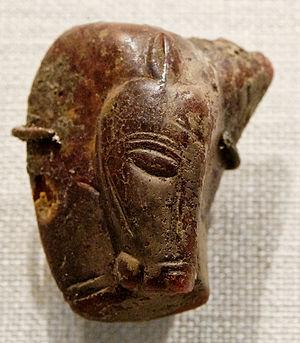
Pendantif en forme de tête de cheval, œuvre italique.